Kibalʹchich (crater)

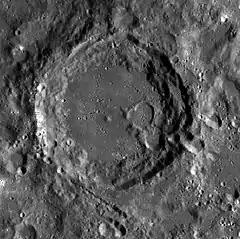
LRO image

Kibalchich is a crater on the Moon's far side. It lies to the northeast of the large walled plain Korolev, and is attached to the southeastern outer rim of the crater Tsander.